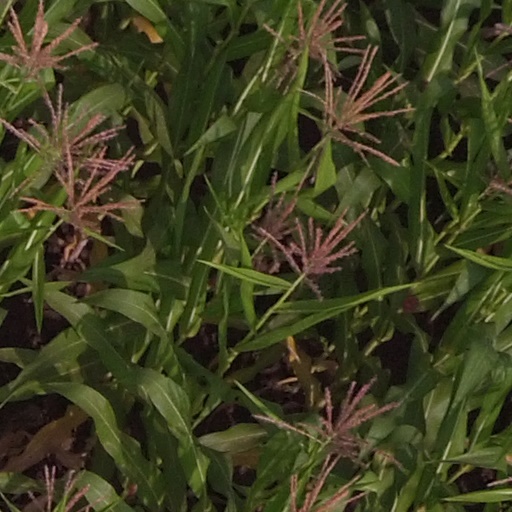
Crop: maize; corn